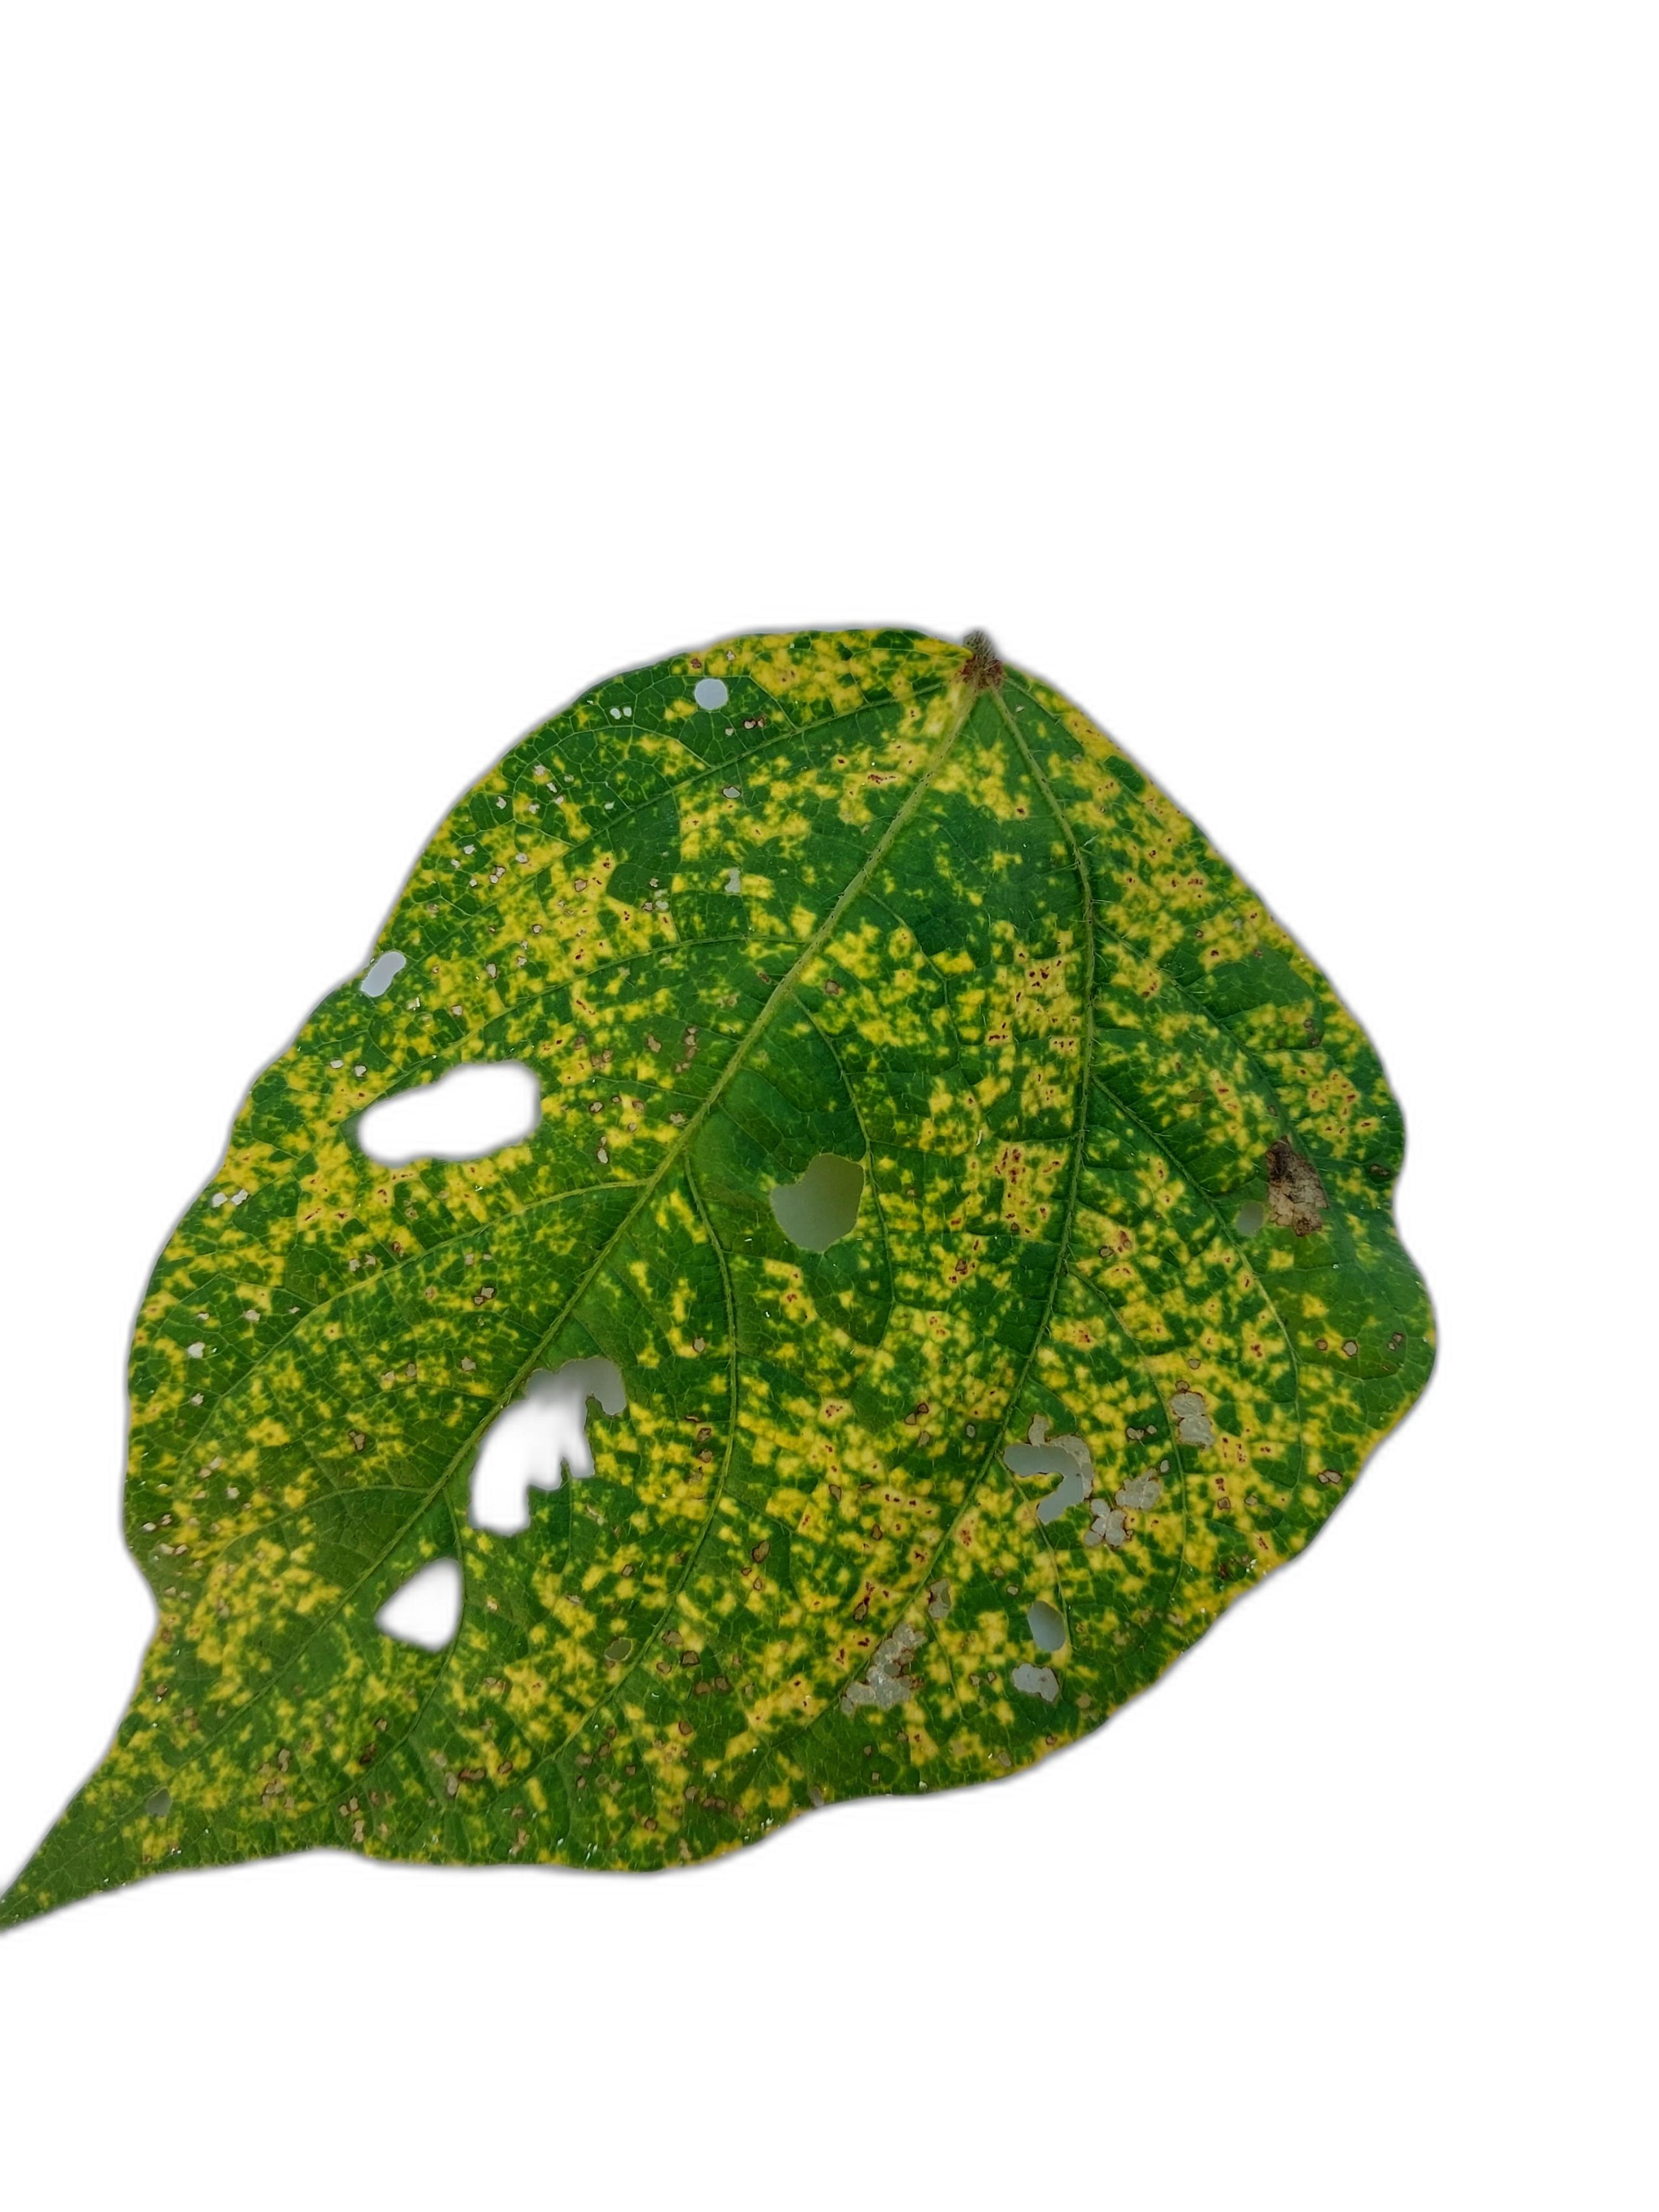
Label: Yellow Mosaic